Palle Huld

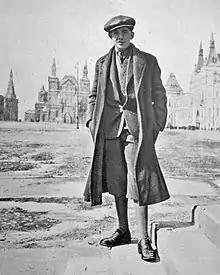
Red Square, Moscow, 1928

Palle Huld (2 August 1912 – 26 November 2010) was a Danish Boy Scout film actor and writer. He appeared in 40 films between 1933 and 2000. He was born in Hellerup in Denmark. His journey around the world at the age of 15 in 1928 reportedly inspired Hergé to create Tintin.